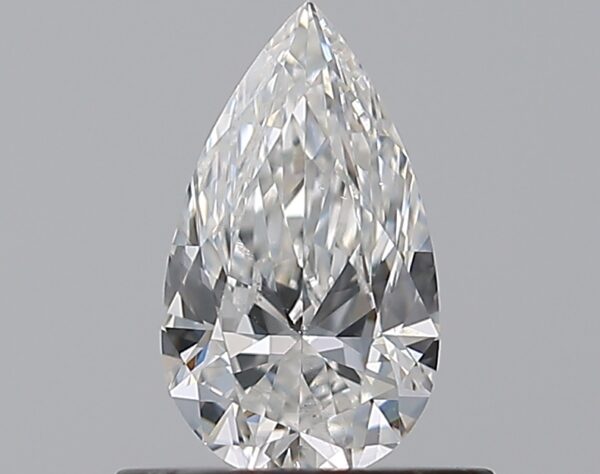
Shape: pear
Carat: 0.53
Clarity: SI1
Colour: F
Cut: EX
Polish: EX
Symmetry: VG
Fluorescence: N
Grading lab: GIA
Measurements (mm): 7.56 x 4.36 x 2.7